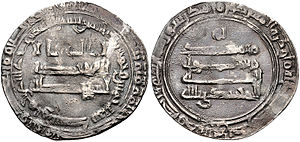
Møntskatten fra Ibsker
Arabisk sølvmønt kaldet en dirham af typen som blev fundet ved Ibsker.
Møntskatten fra Ibsker er et depotfund, der blev gjort på en mark nær Skovholm i Ibsker Sogn på Bornholm i 2012.